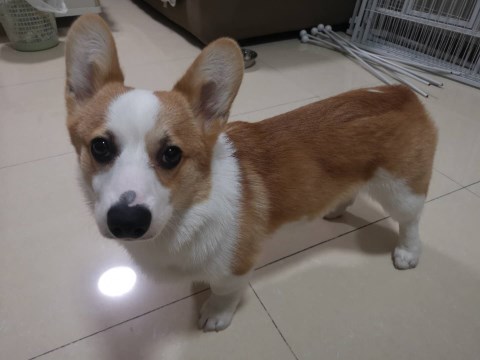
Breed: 2909-n000116-Cardigan